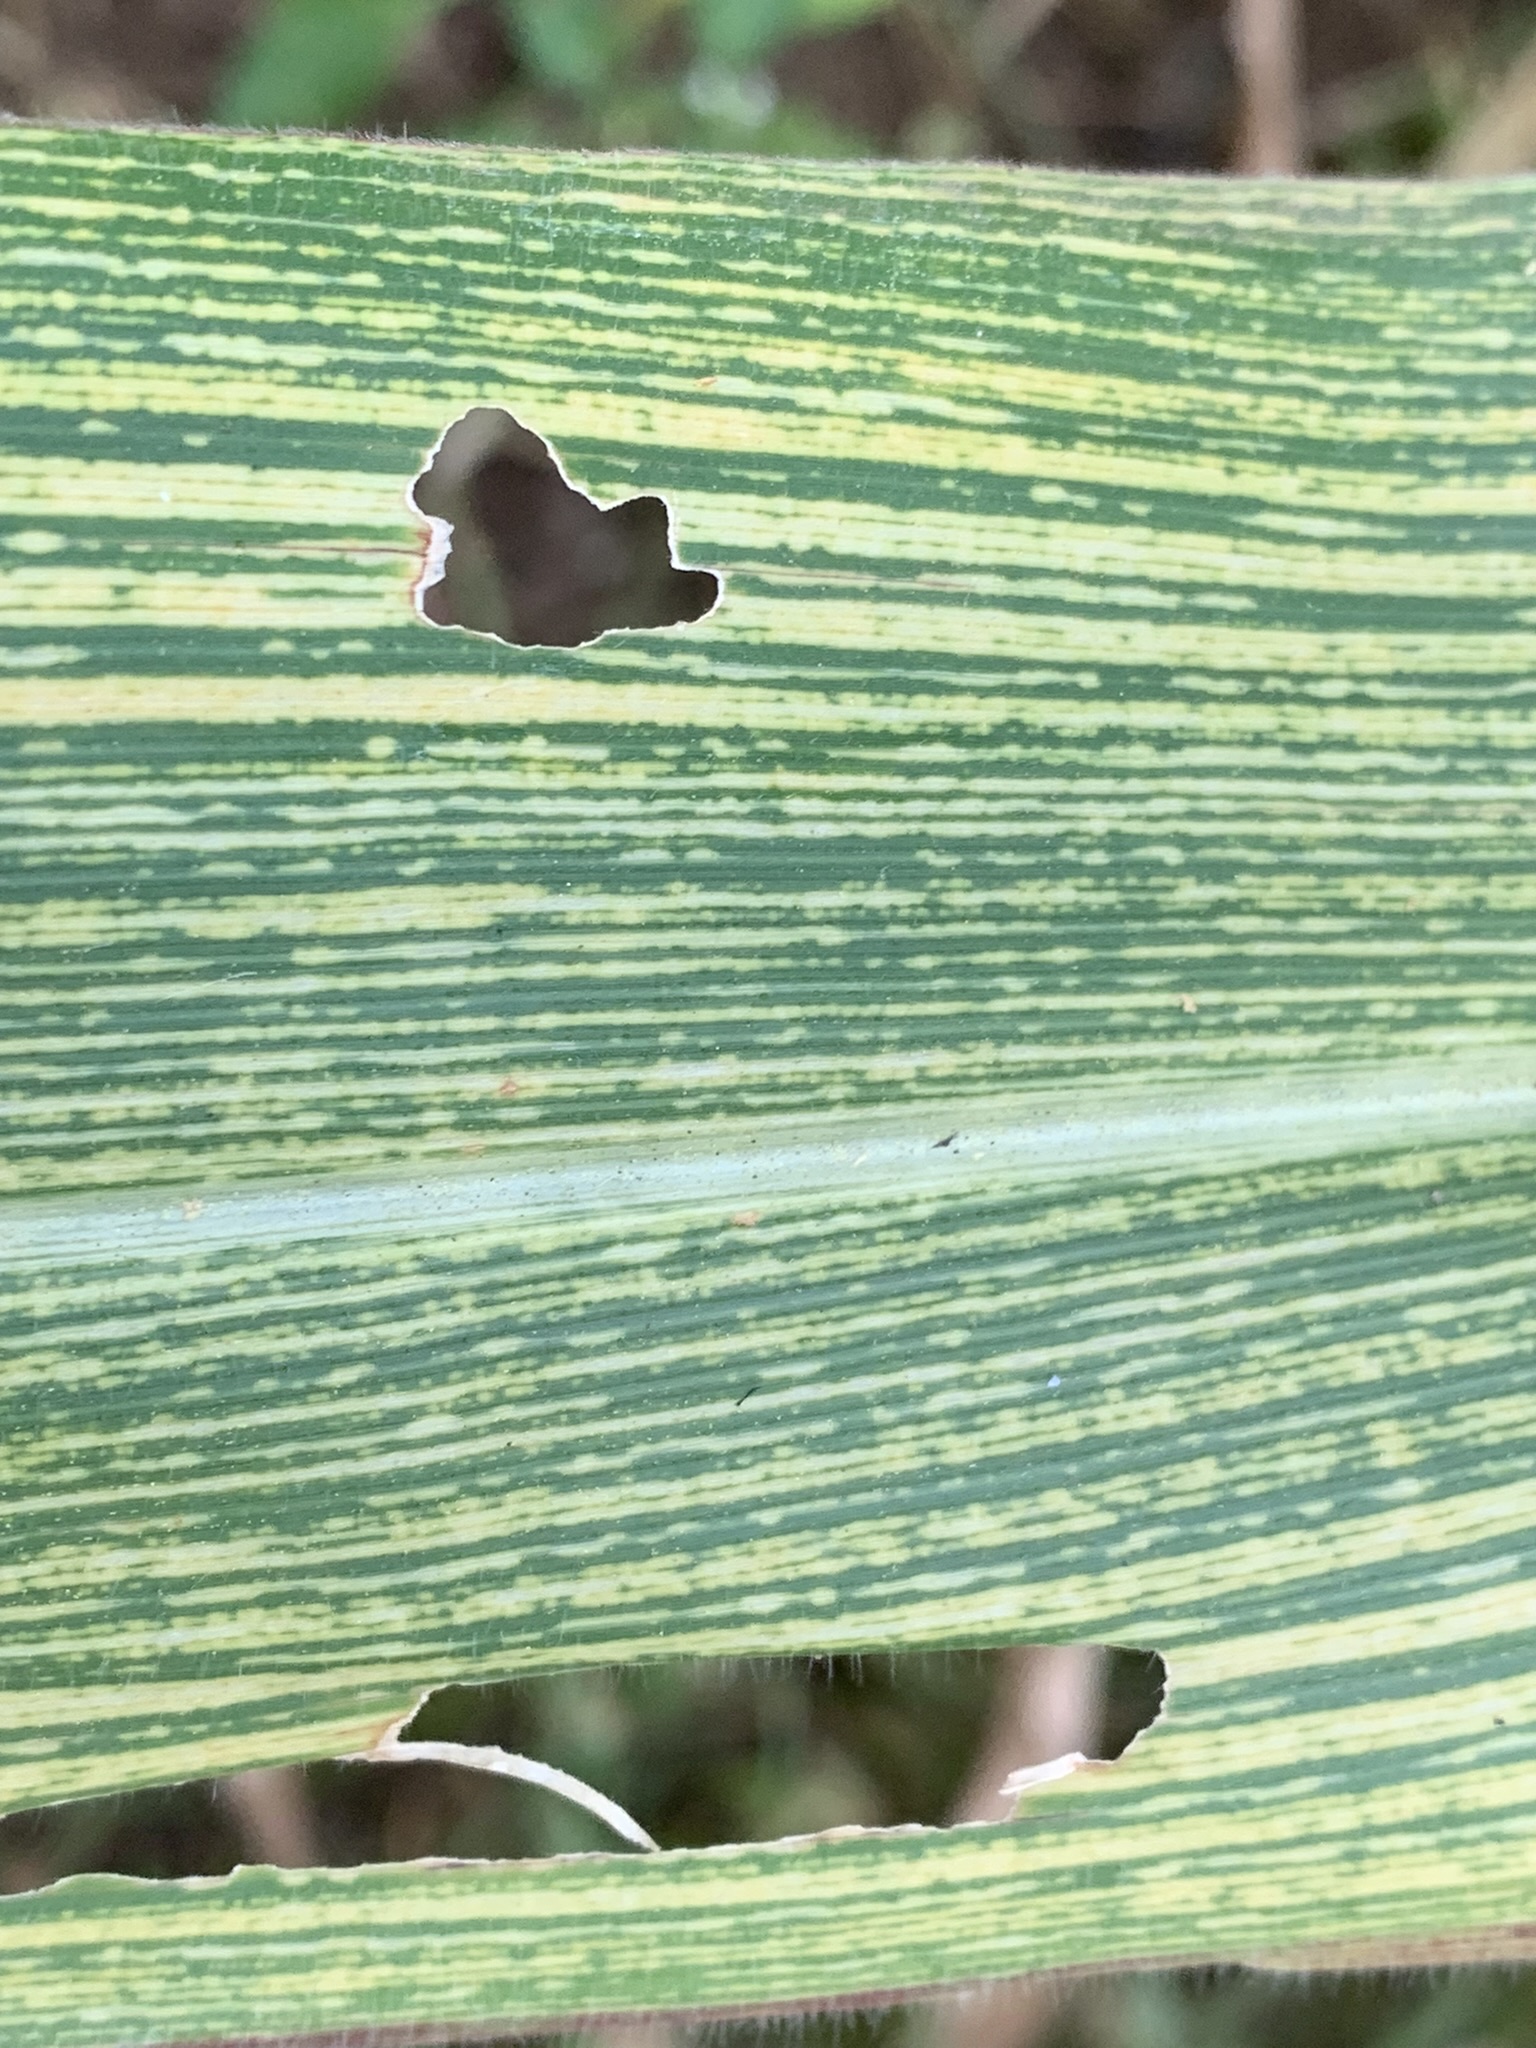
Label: MSV